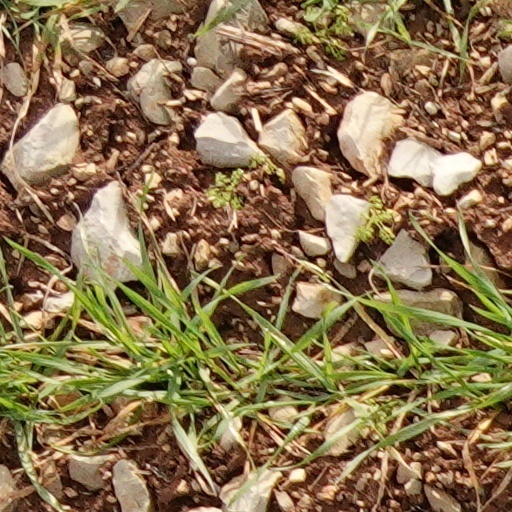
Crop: wheat